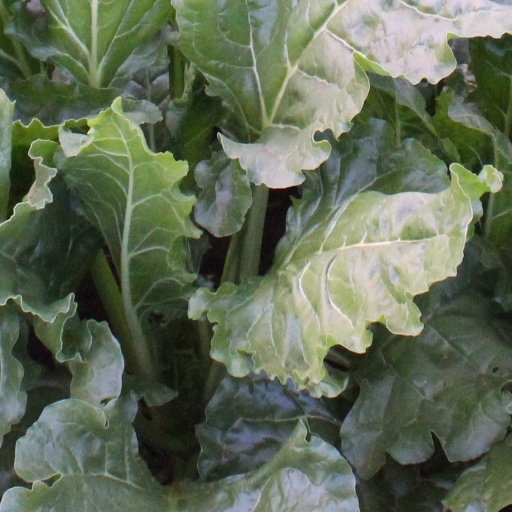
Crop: sugar beet